Bartholomew County Courthouse

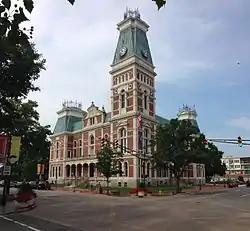

The Bartholomew County Courthouse is a historic courthouse in Columbus, Bartholomew County, Indiana. It was designed by noted Indiana architect Isaac Hodgson, built in 1871–1874 at the cost of $250,000, and dedicated in 1874. Construction was by McCormack and Sweeny. The building was hailed as "the finest in the West" upon its completion.